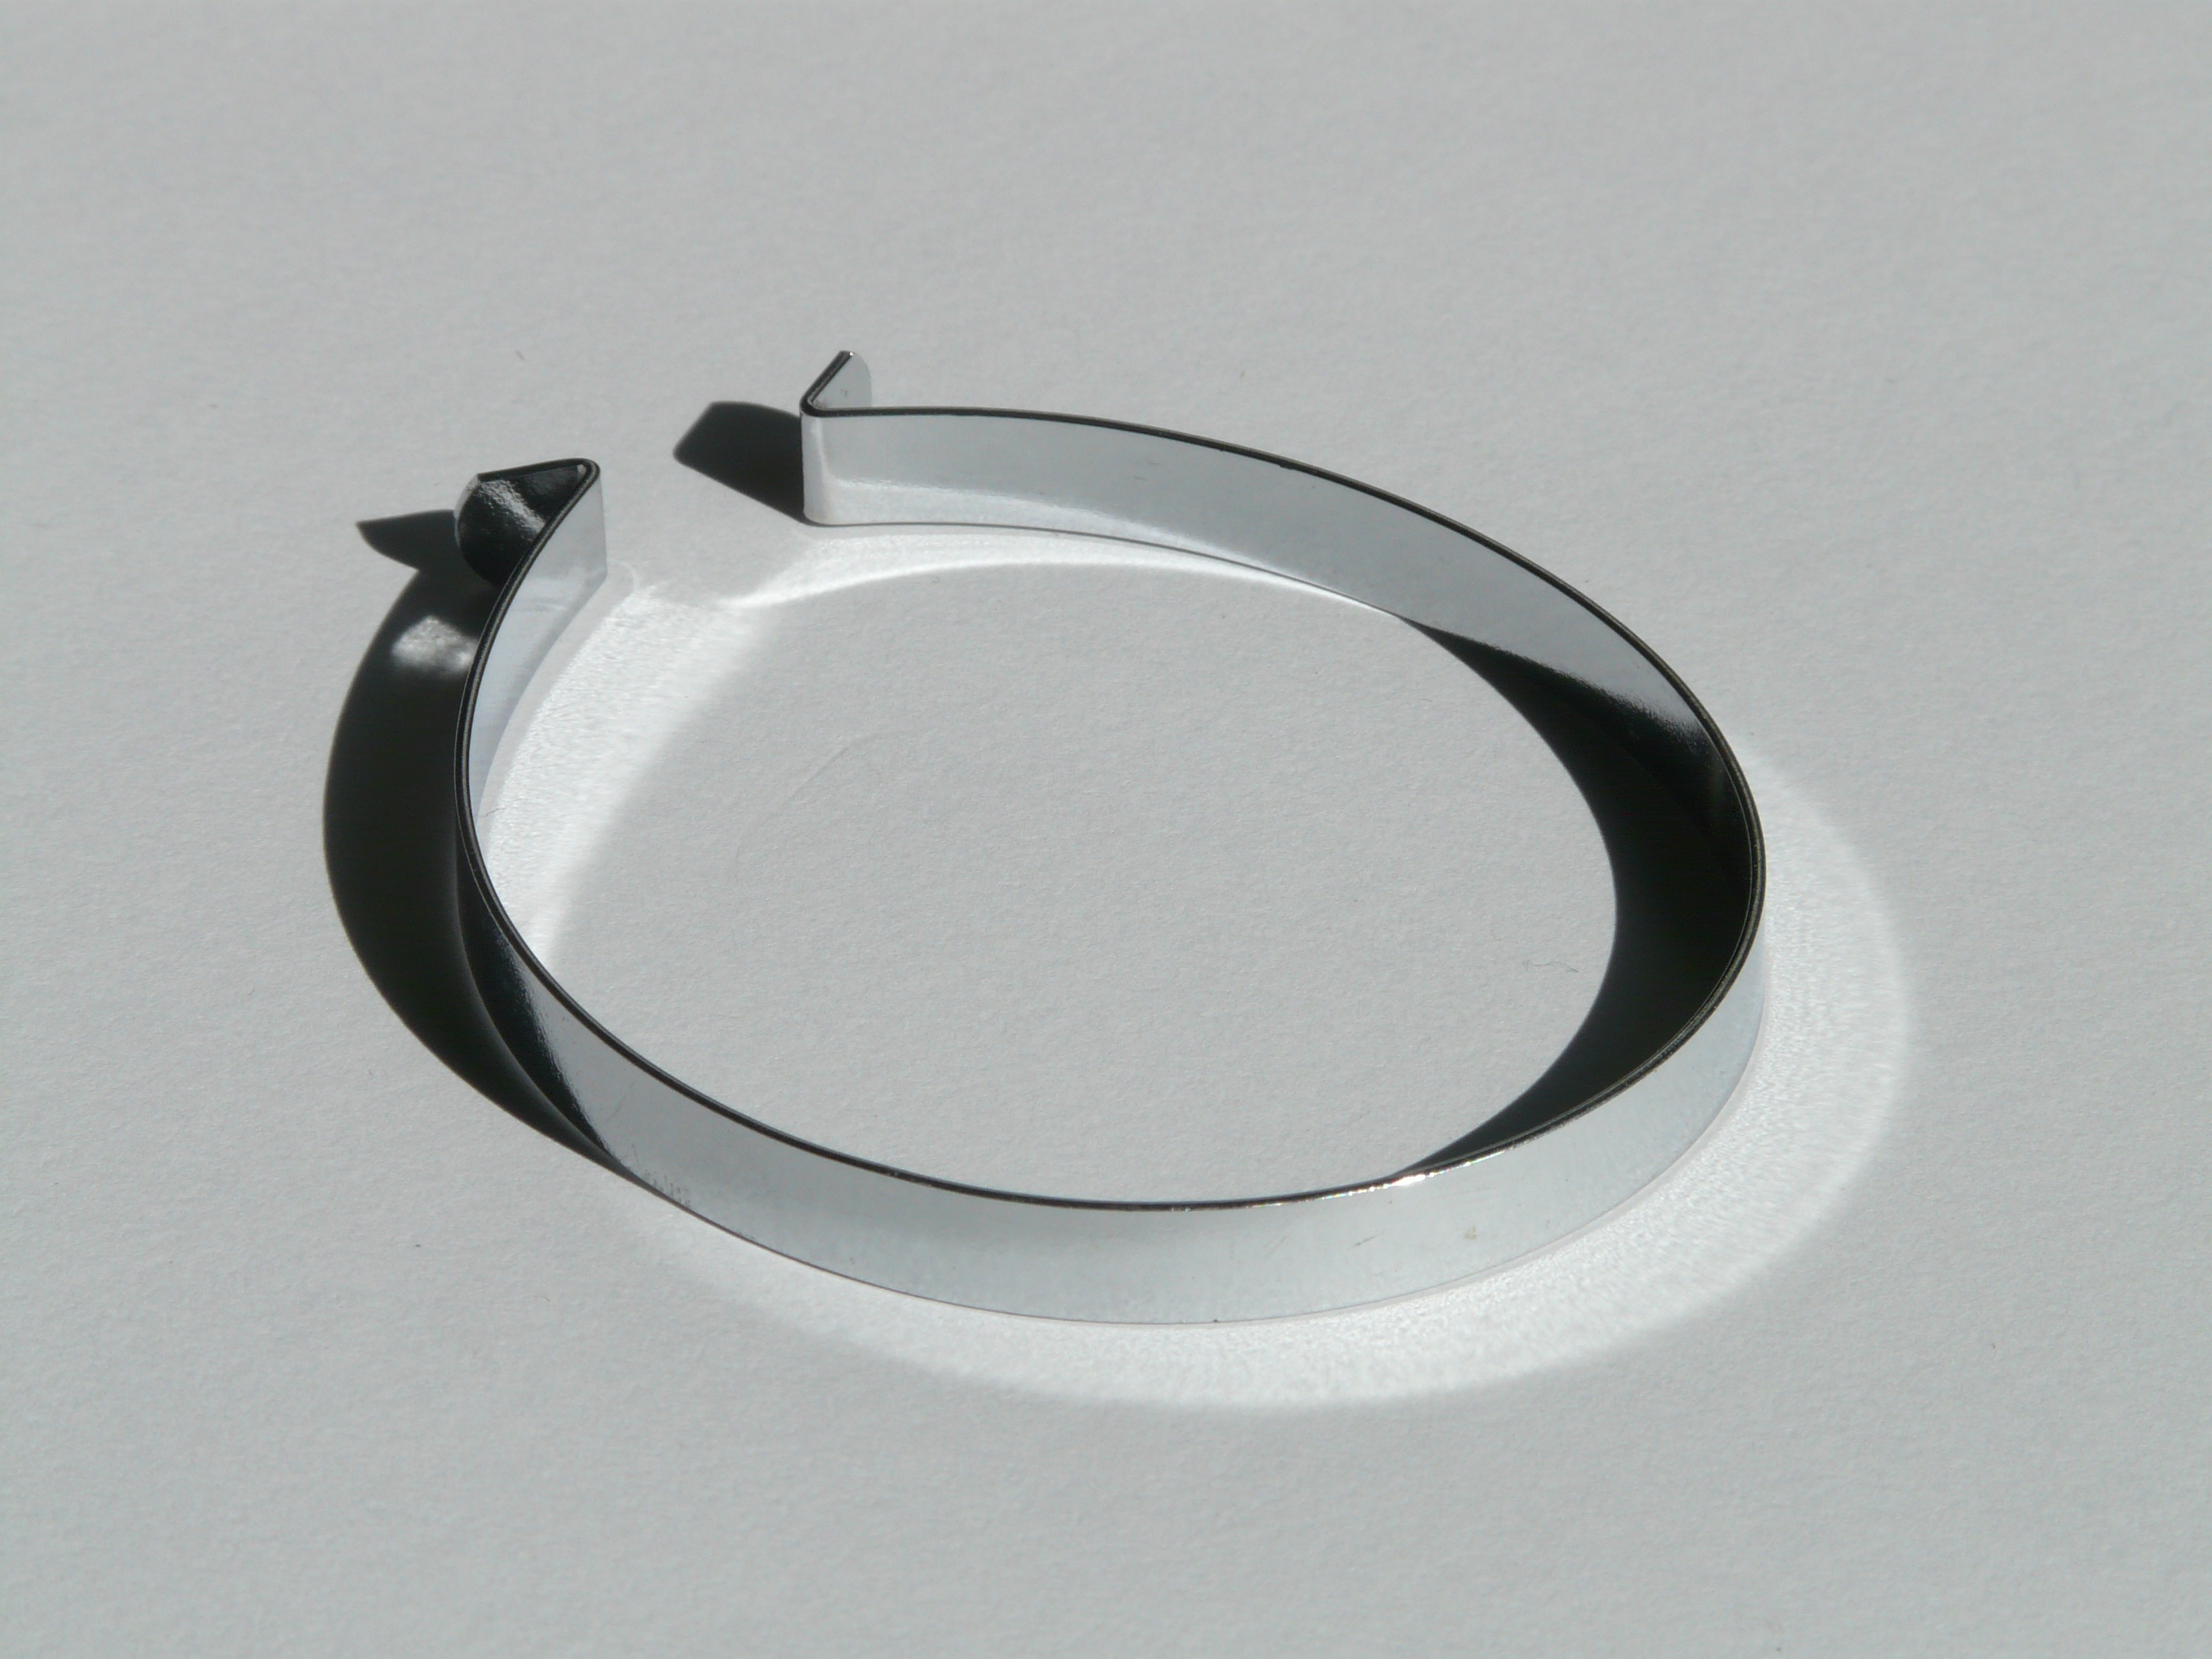
metal, lighting, circle, cycling, silver, shape, useful, flexible, dishware, toilet seat, bike bracket, cycle clip, hose attachment, hose clamp, trousers clip